Billy Papke

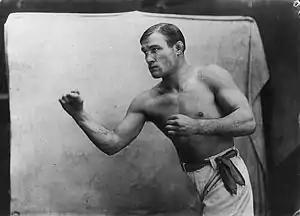
Frank Klaus c. 1910-15

Papke was beaten by an American, Pennsylvania middleweight Frank Klaus on March 5, 1913, at France's Cirque de Paris. The referee warned Papke and called fouls and breaks repeatedly in the late rounds for wrestling, head-butting, and low blows. In frustration, the referee called his last foul in the fifteenth round for a low blow which Papke had been called on in the previous two rounds, disqualifying Papke and ending both the match and Papke's title hopes.